San Biagio di Callalta

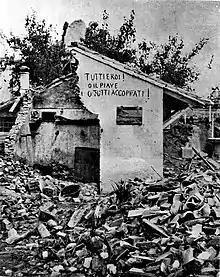
Bombed-out house with the famous quotation of the Italian Army at the Battle of the Solstice in Sant'Andrea di Barbarana

The territory was administered by the Republic of Venice until its fall of May 12, 1797. After the signing of the Treaty of Campo Formio and the assignment of the territory to Austria, the area was part of the Habsburg Empire. The territory remained (more or less) under Austrian sovereignty until the outcome of the Third War of Italian Independence, when the Armistice of Cormons transferred the Veneto to the Kingdom of Italy which was ratified with the signing of the Treaty of Vienna (1866) on October 3, 1866.